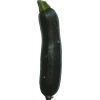
Label: dark_zucchini